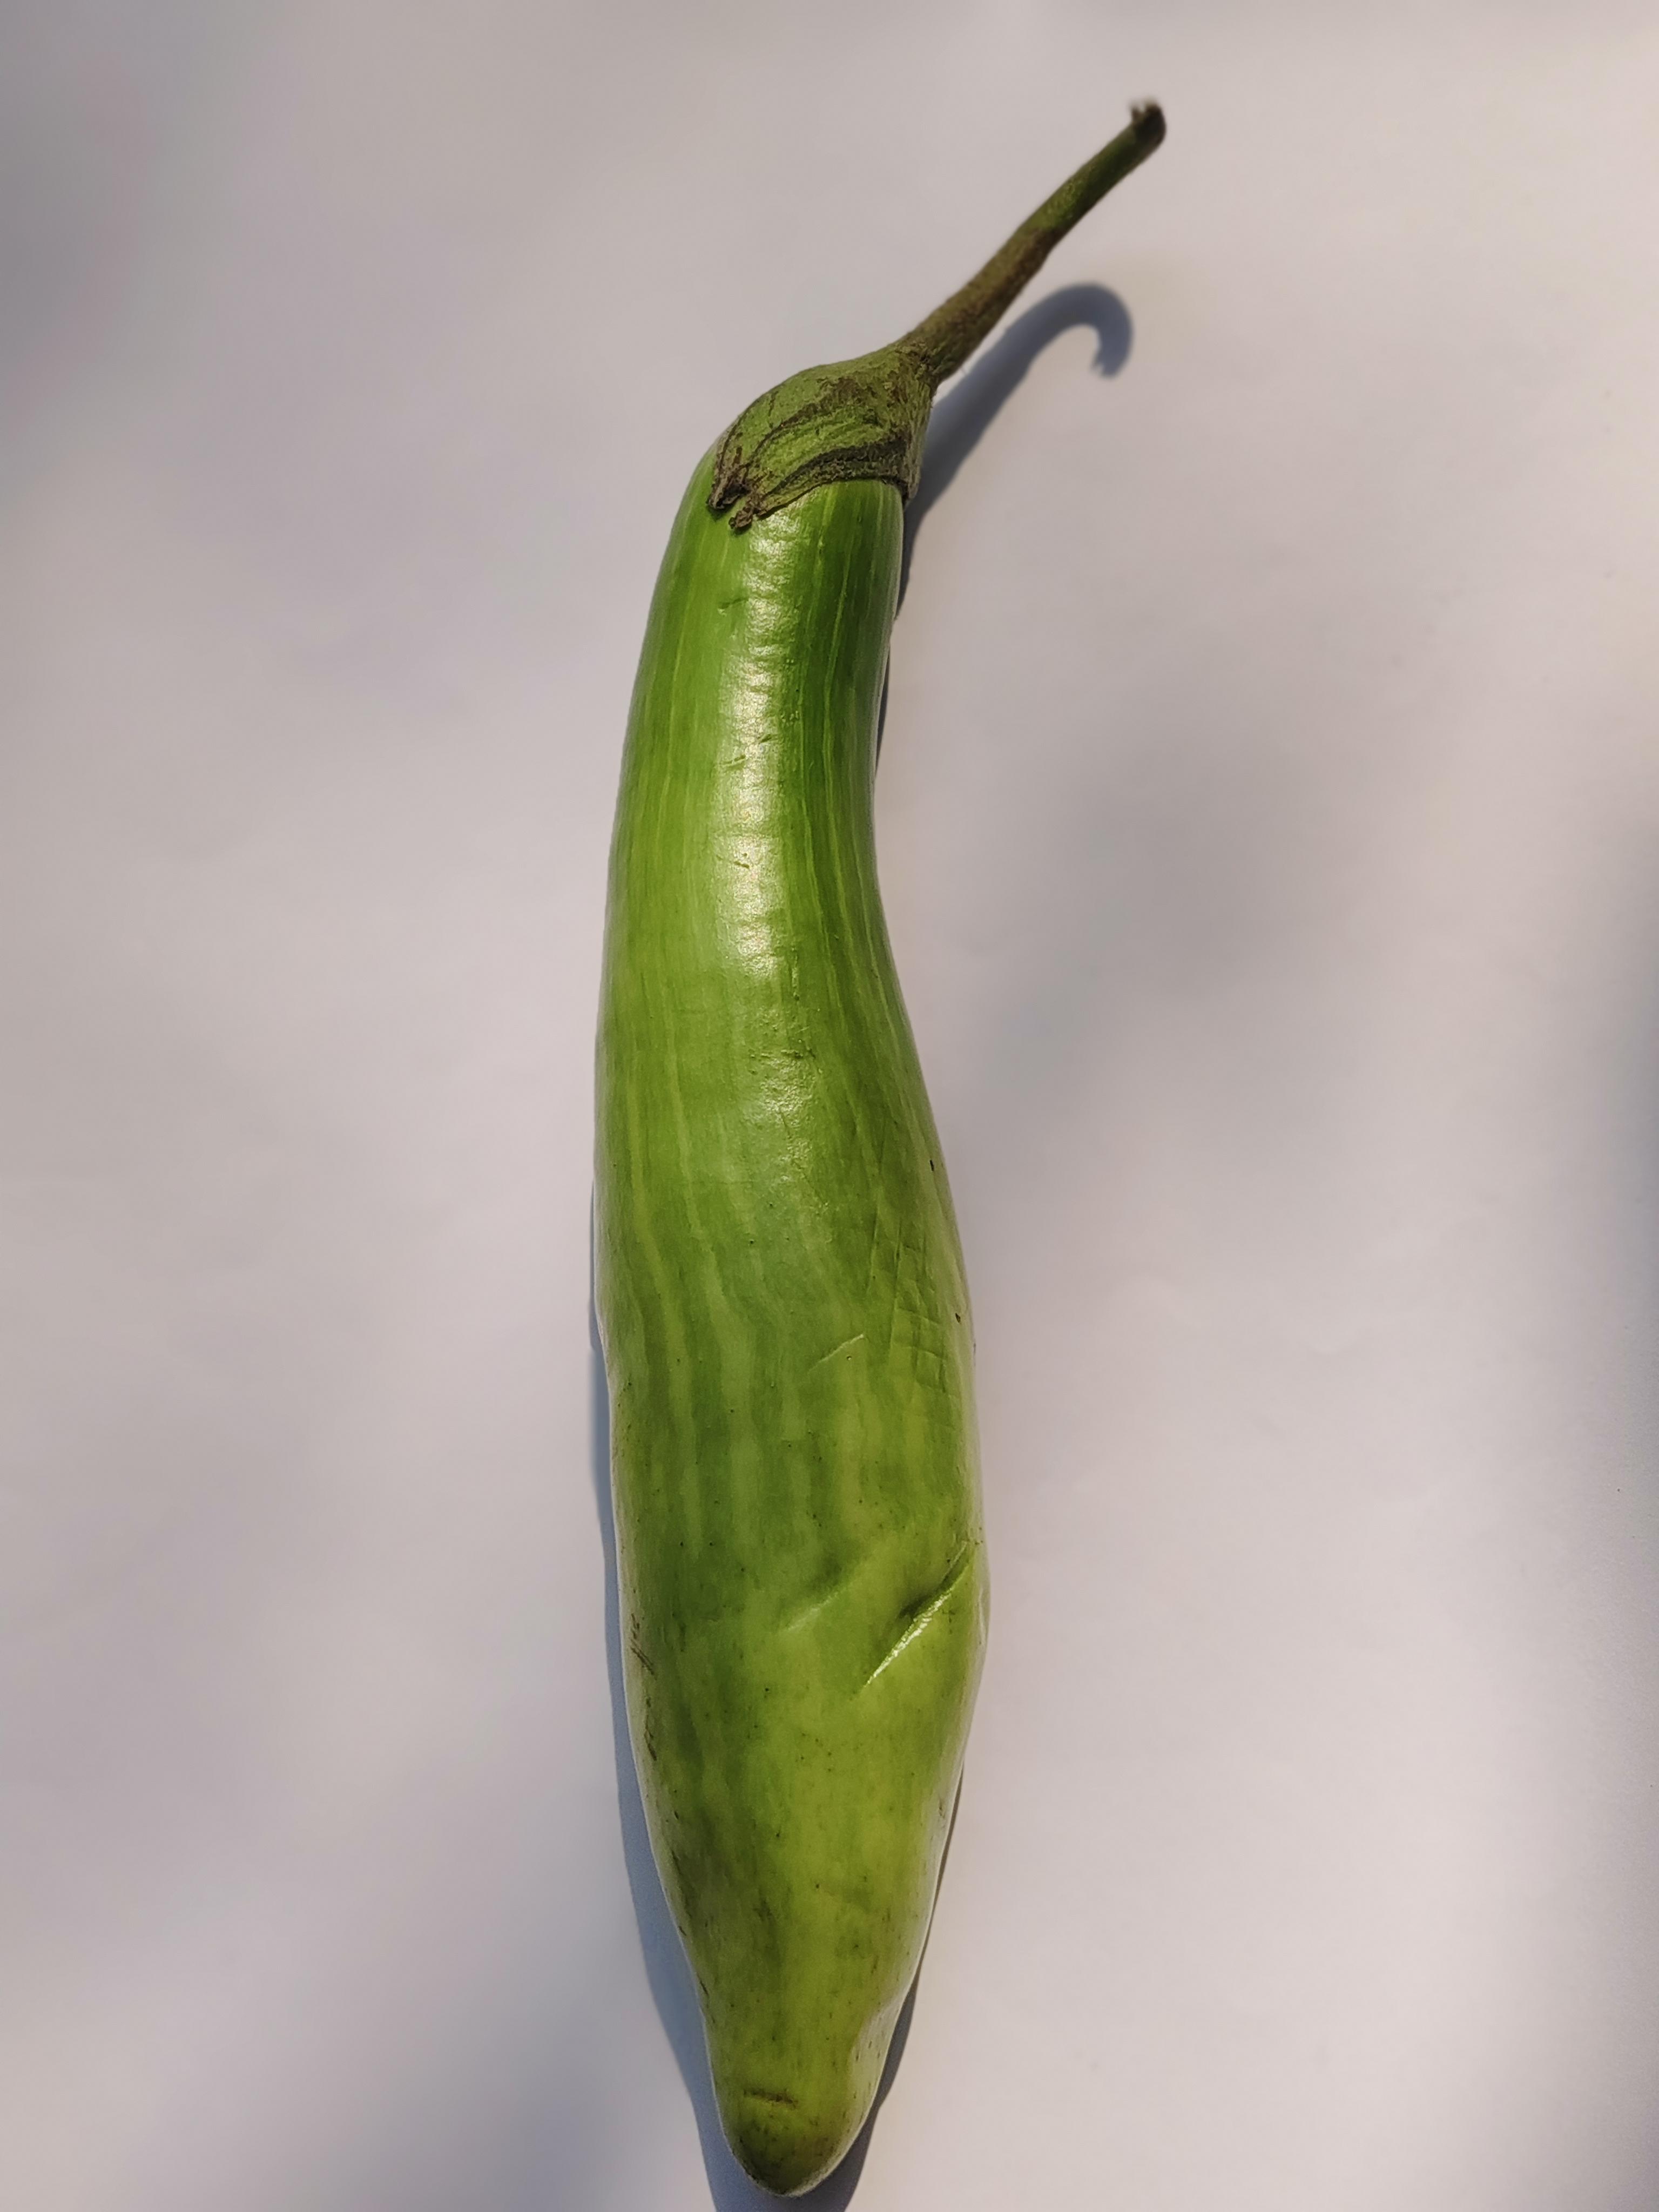
Label: Brinjal